Saldae

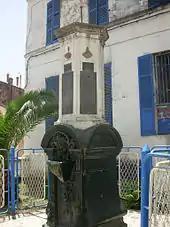
Roman "cippus" and inscribed tablets to Nonius Datus

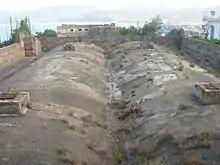
Roman vaulted cistern roof at the foot of the Toudja aqueduct

The city grew in size with new buildings and the emperor Vespasian settled the city with many Roman veterans, increasing its population and importance in the province of Mauretania Caesariensis, and when that was divided, in the new Late Roman province of Mauretania Sitifensis.